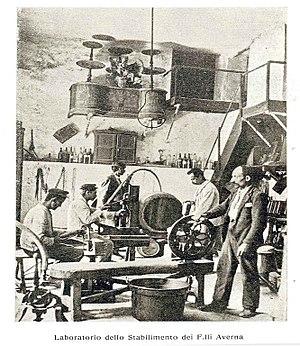
Amaro Averna est un amer italien, fabriqué à Caltanissetta en Sicile depuis 1868 par le groupe Averna. C'est un digestif doux-amer a base d'amande.